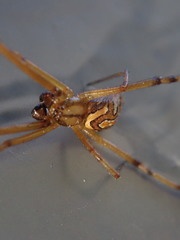
Species: Lactrodectus_hesperus